Barnaul Machine Tool Building Plant

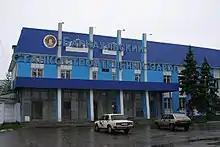
2007

JSC Barnaul Machine Tool Building Plant is a company based in Barnaul, Russia and established in 1941.